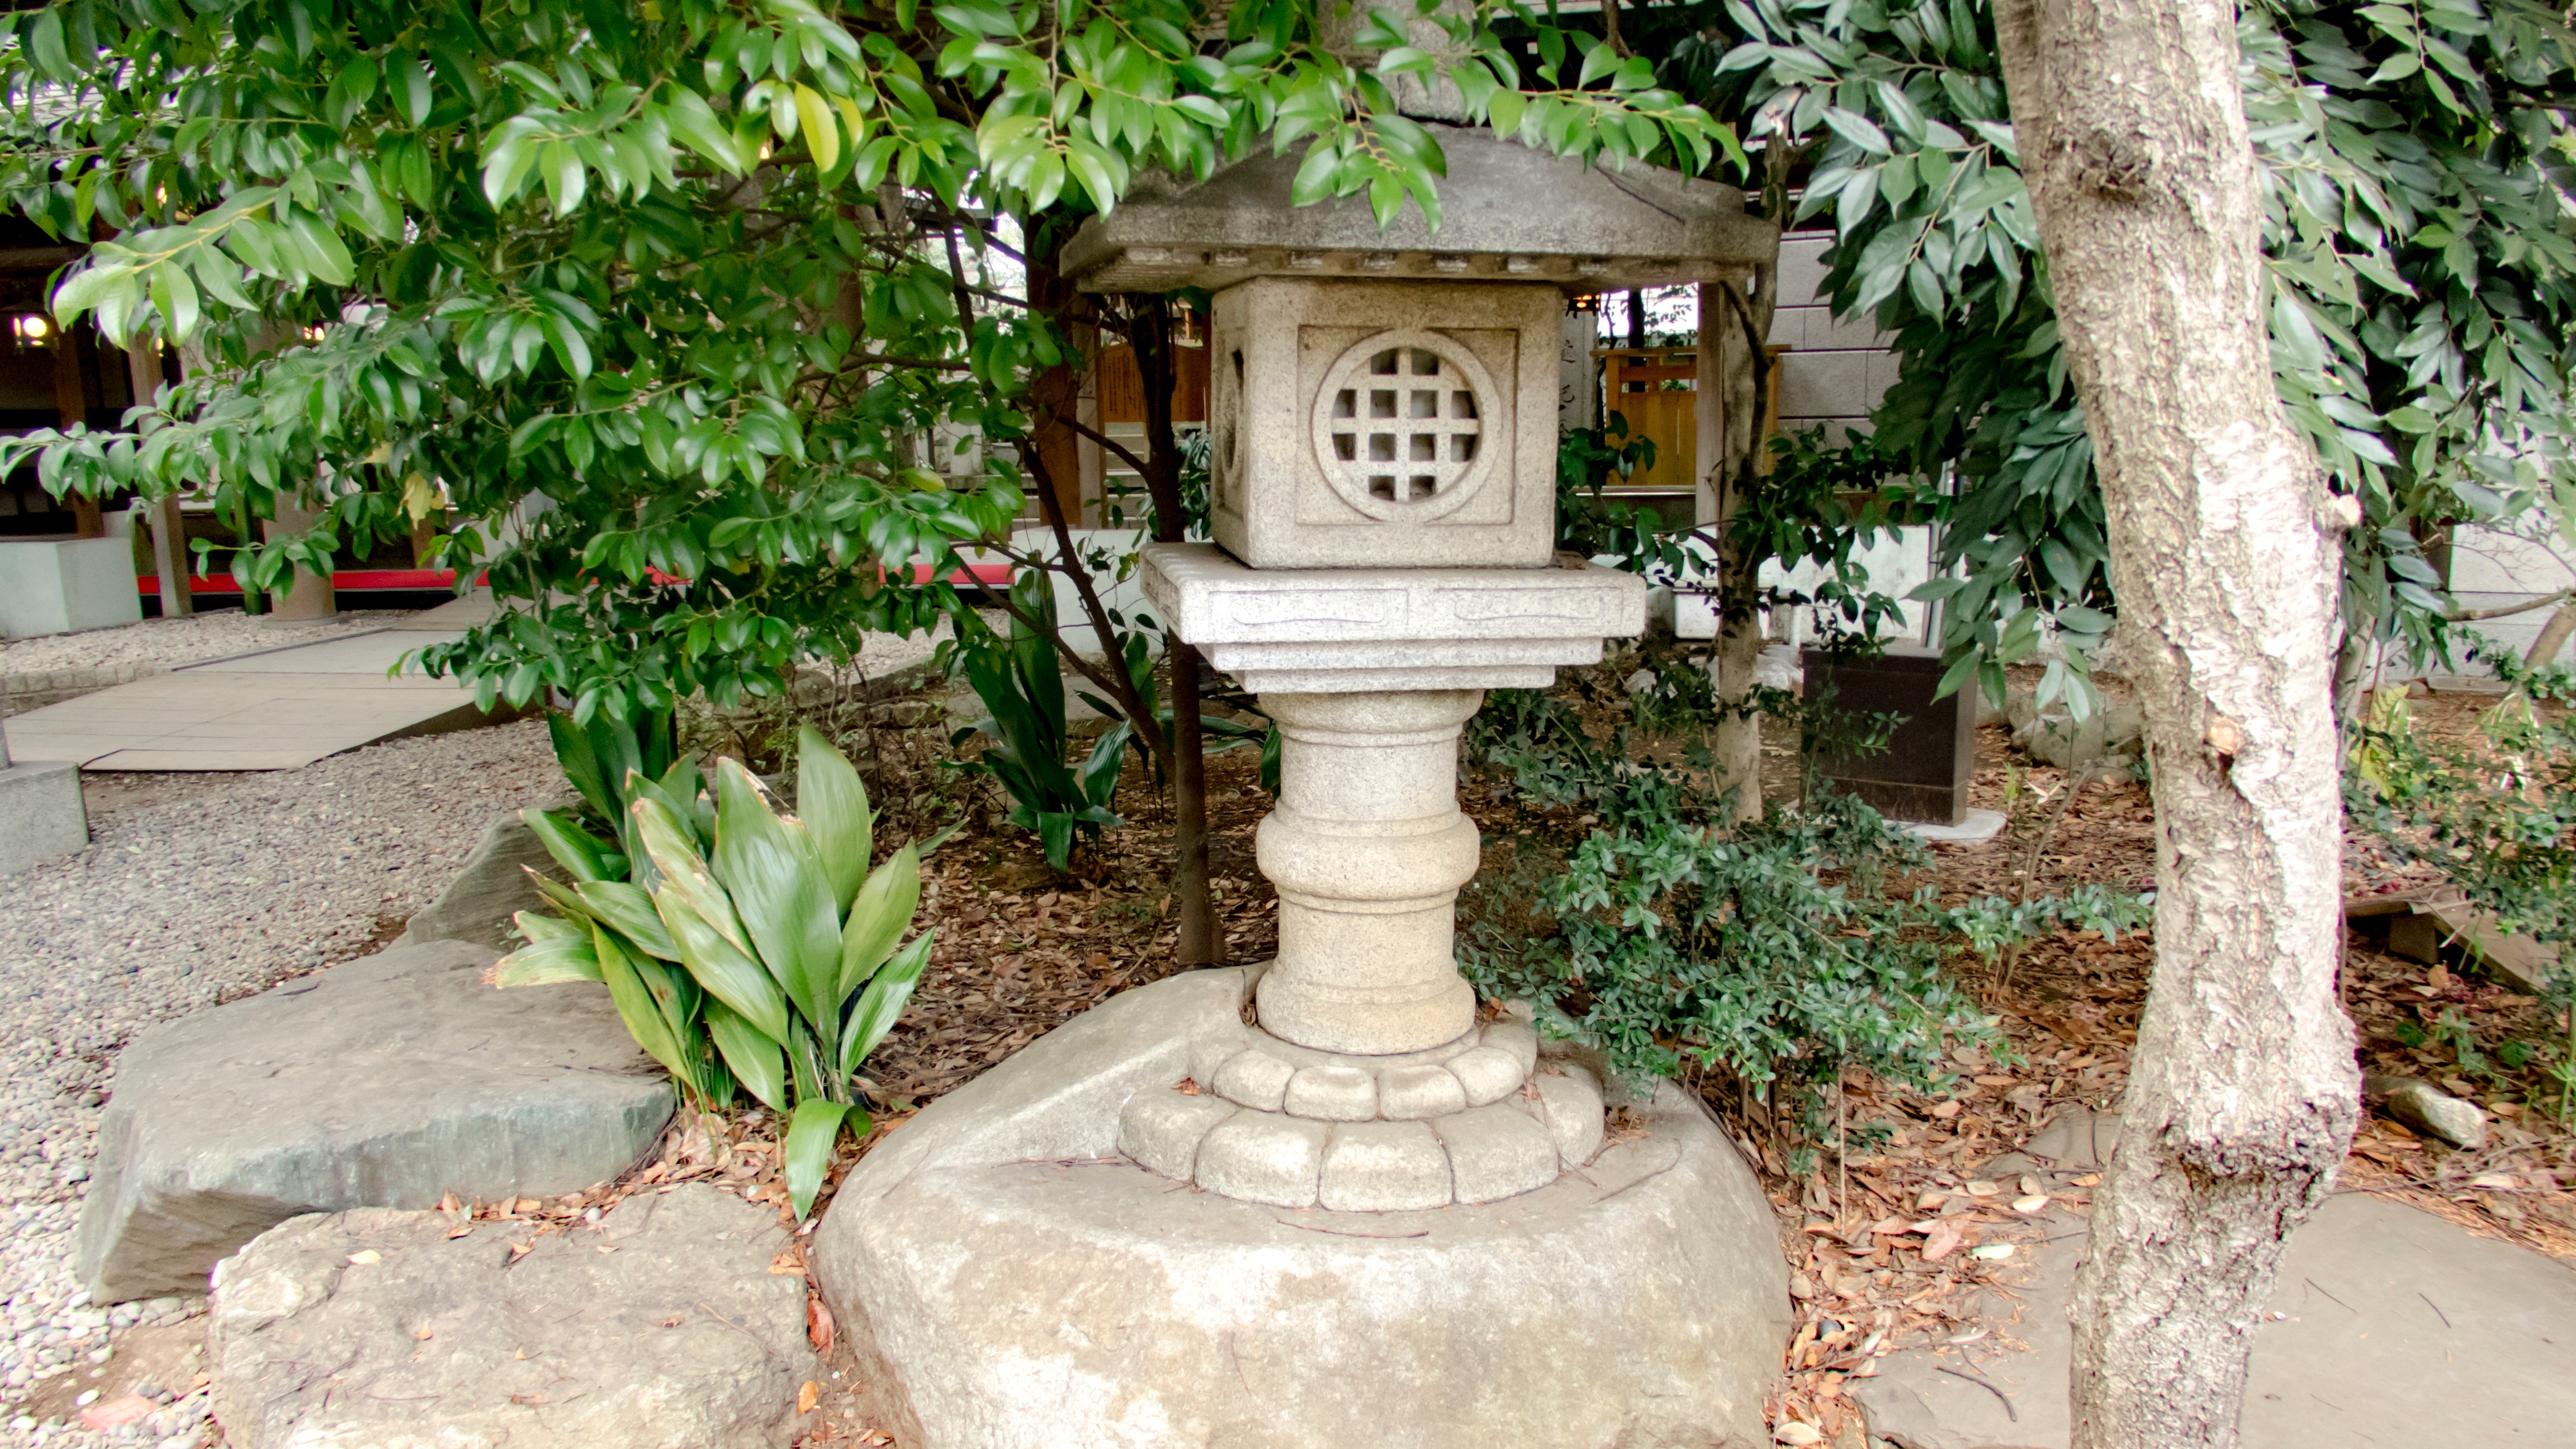
garden, japan, lighting, fountain, shrine, japanese style, water feature, stone lanterns